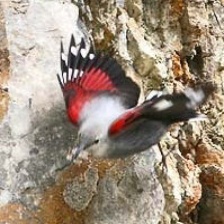
Species: WALL CREAPER
Scientific name: TICHODROMA MURARIA